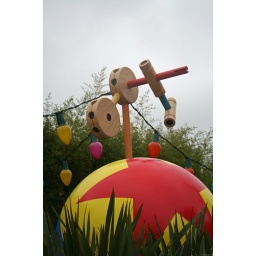
ball in the grass